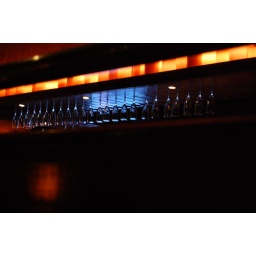
Sparkling glasses over the bar at India.